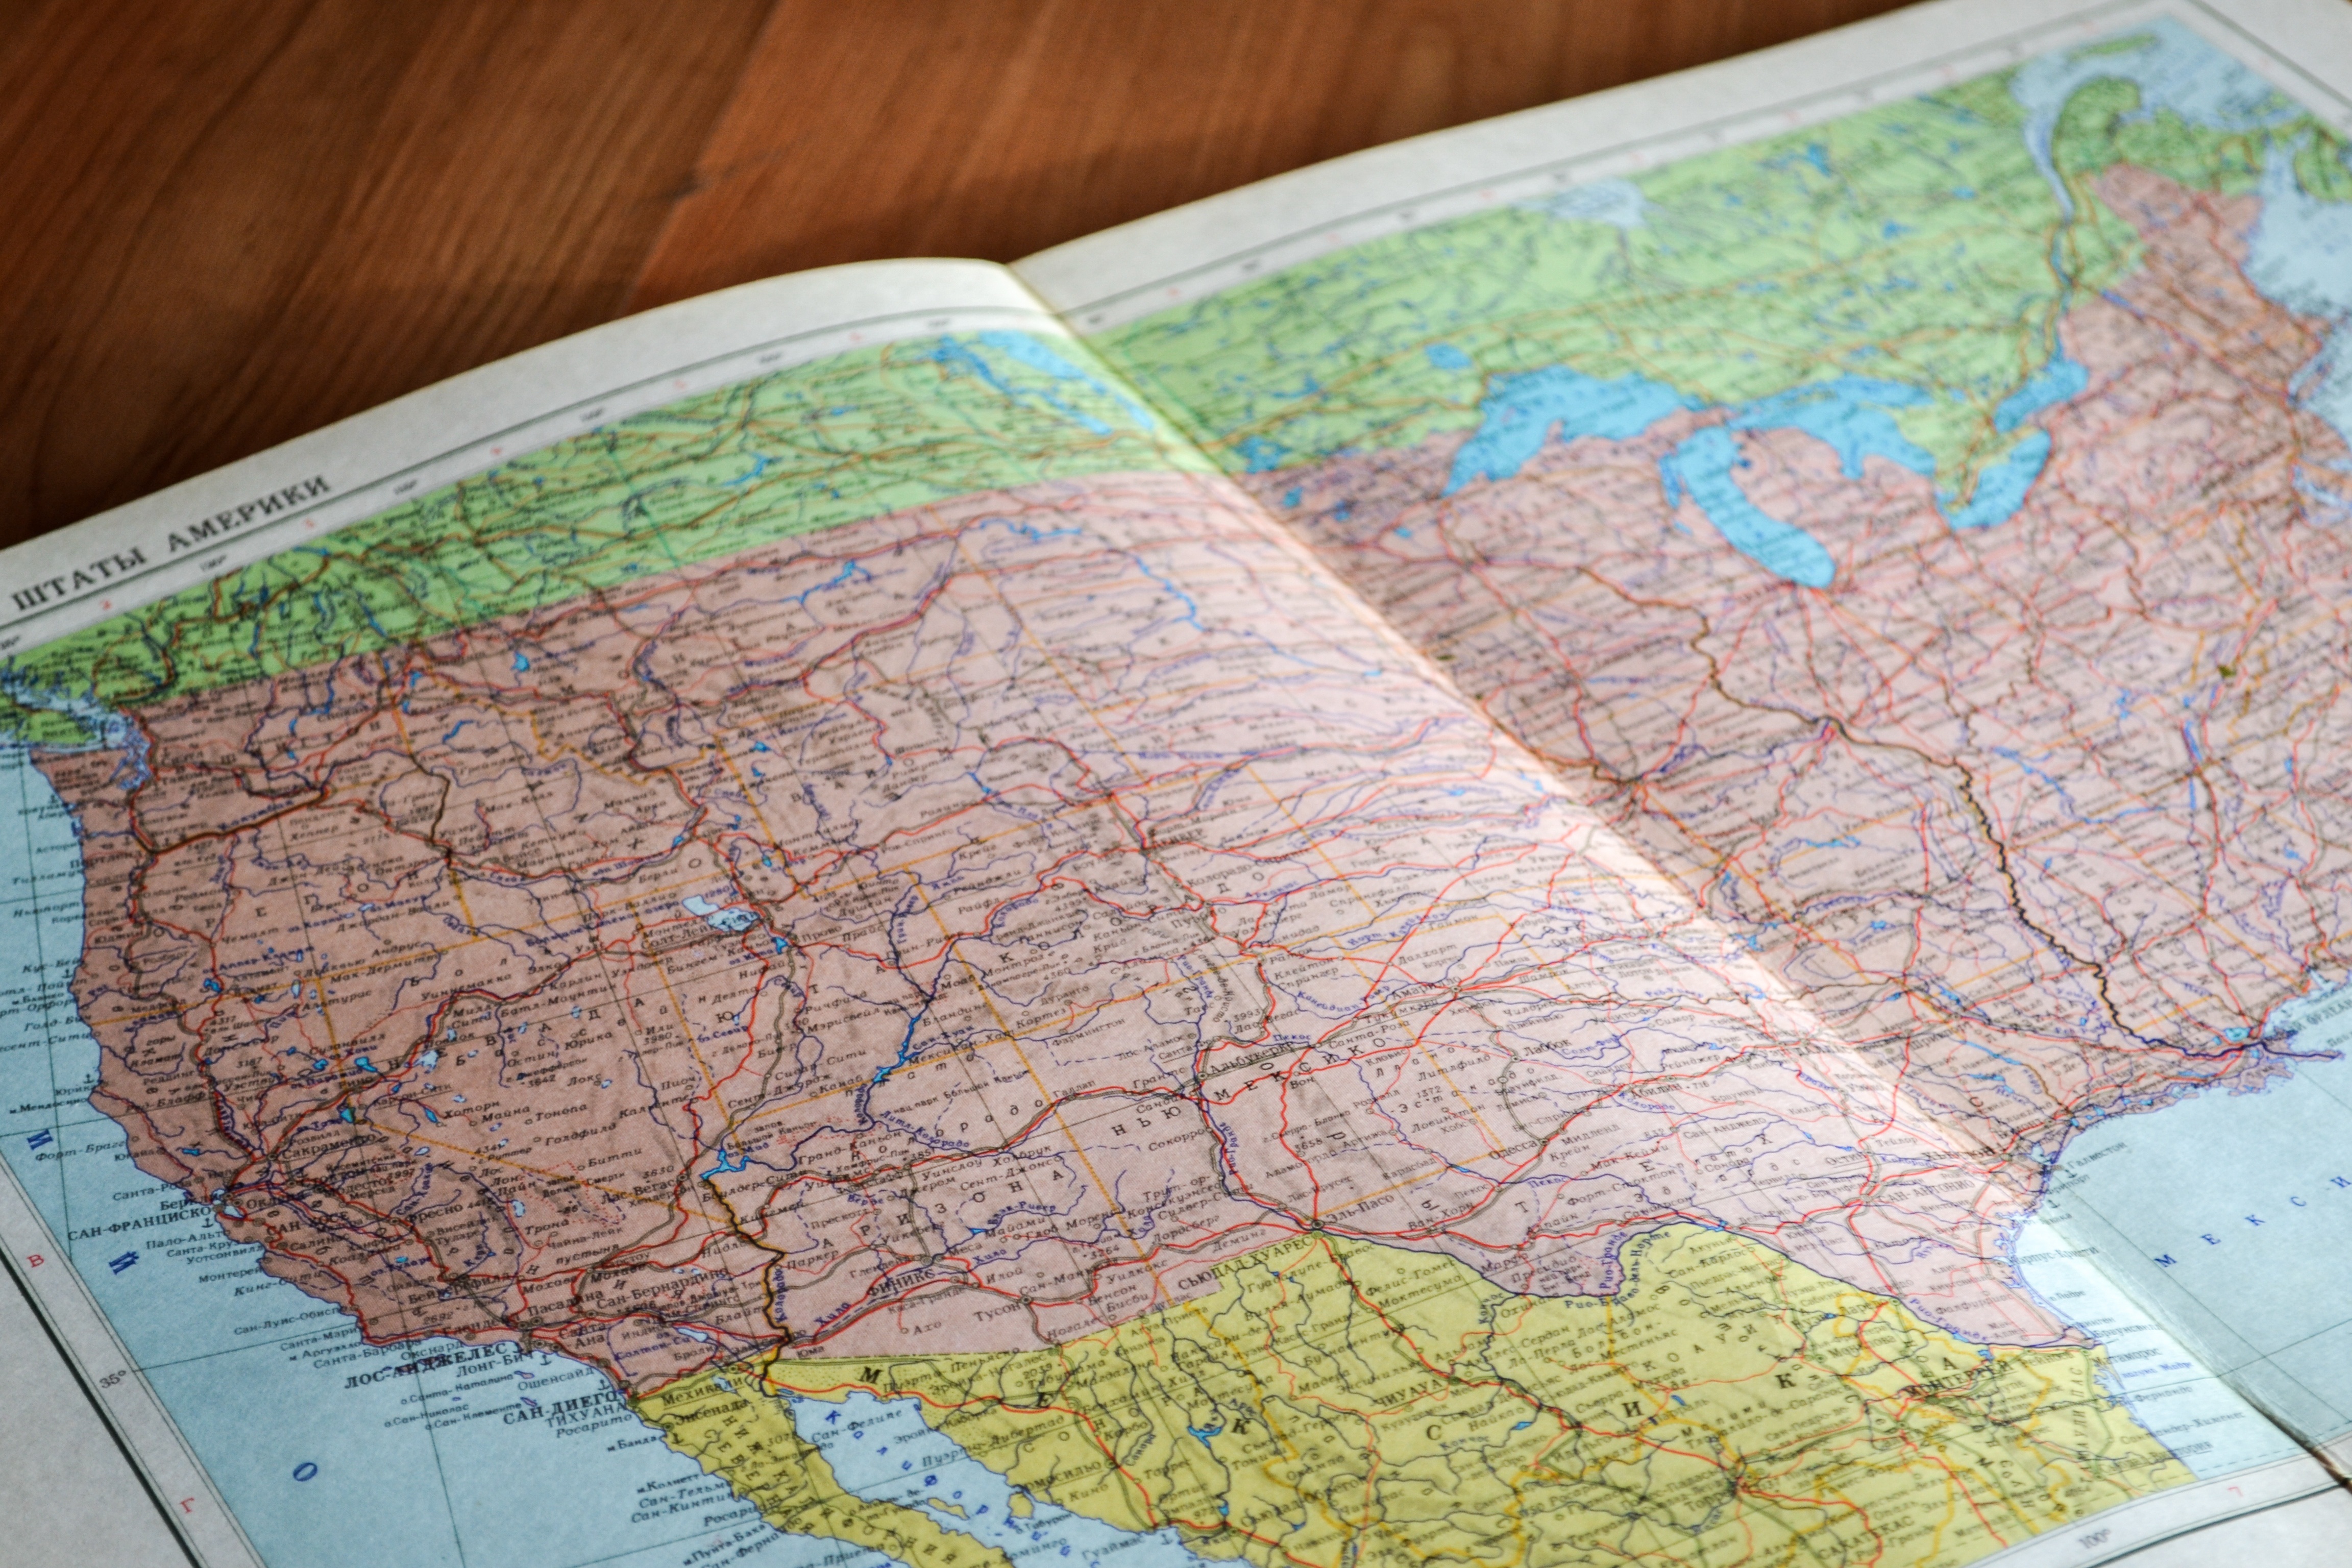
leaf, country, travel, pattern, usa, america, material, map, geography, united states, textile, art, drawing, navigation, united, us, states, geographic, flooring, needlework, quilting, usa map, united states map, us map, north america map